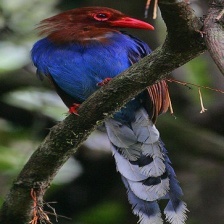
Species: SRI LANKA BLUE MAGPIE
Scientific name: UROCISSA ORNATA
ImageNet parent category: magpie